Makar Yekmalyan

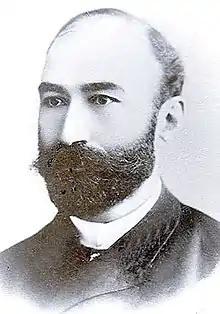
Makar Yekmalyan

Makar Grigori Yekmalyan (also transliterated "Ekmalian"; in Armenian Մակար Եկմալյան) (2 February 1856, Vagharshapat - 6 March 1905, Tiflis) was an Armenian composer.